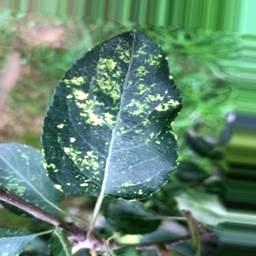
Label: Apple_Mosaic